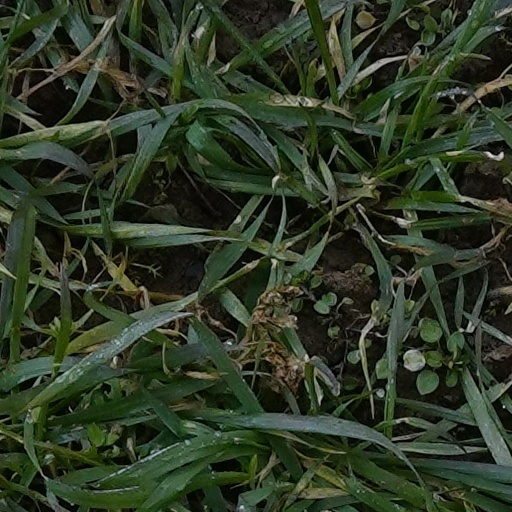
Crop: wheat